Osaka

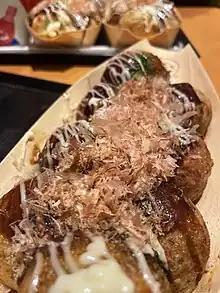
Takoyaki (たこ焼き)

Historically, Osaka was the center of commerce in Japan, especially in the middle and pre-modern ages. Nomura Securities, the first brokerage firm in Japan, was founded in the city in 1925, and Osaka still houses a leading futures exchange. Many major companies have since moved their main offices to Tokyo. However, several major companies, such as Panasonic, Sharp, and Sanyo, are still headquartered in Osaka. Recently, the city began a program, headed by mayor Junichi Seki, to attract domestic and foreign investment. In the 2017 Global Financial Centres Index, Osaka was ranked as having the 15th most competitive financial center in the world and fifth most competitive in Asia (after Singapore, Hong Kong, Tokyo, and Shanghai).